Sonderbund War

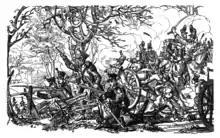
Rust's battery at the battle of Gisikon

Near Gisikon, the federal army constructed several pontoon bridges to cross the Reuss. At this point, the Sonderbund commander, von Salis-Soglio, had concentrated his troops on an elevation, well-hidden behind trees and underbrush. After two federal assaults on the Sonderbund position were repulsed, Colonel Ziegler personally led his division's third and victorious assault, later depicted in a lithograph that would become one of the war's most well-known images. After two hours, the battle resulted in a federal victory after von Salis-Soglio, wounded in the head by a mortar detonation, ordered a retreat to Ebikon.